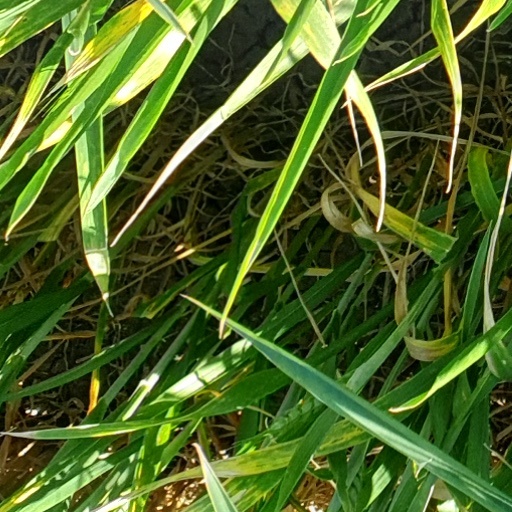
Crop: wheat